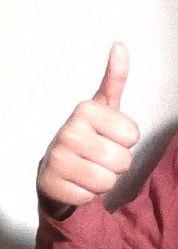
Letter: aleff